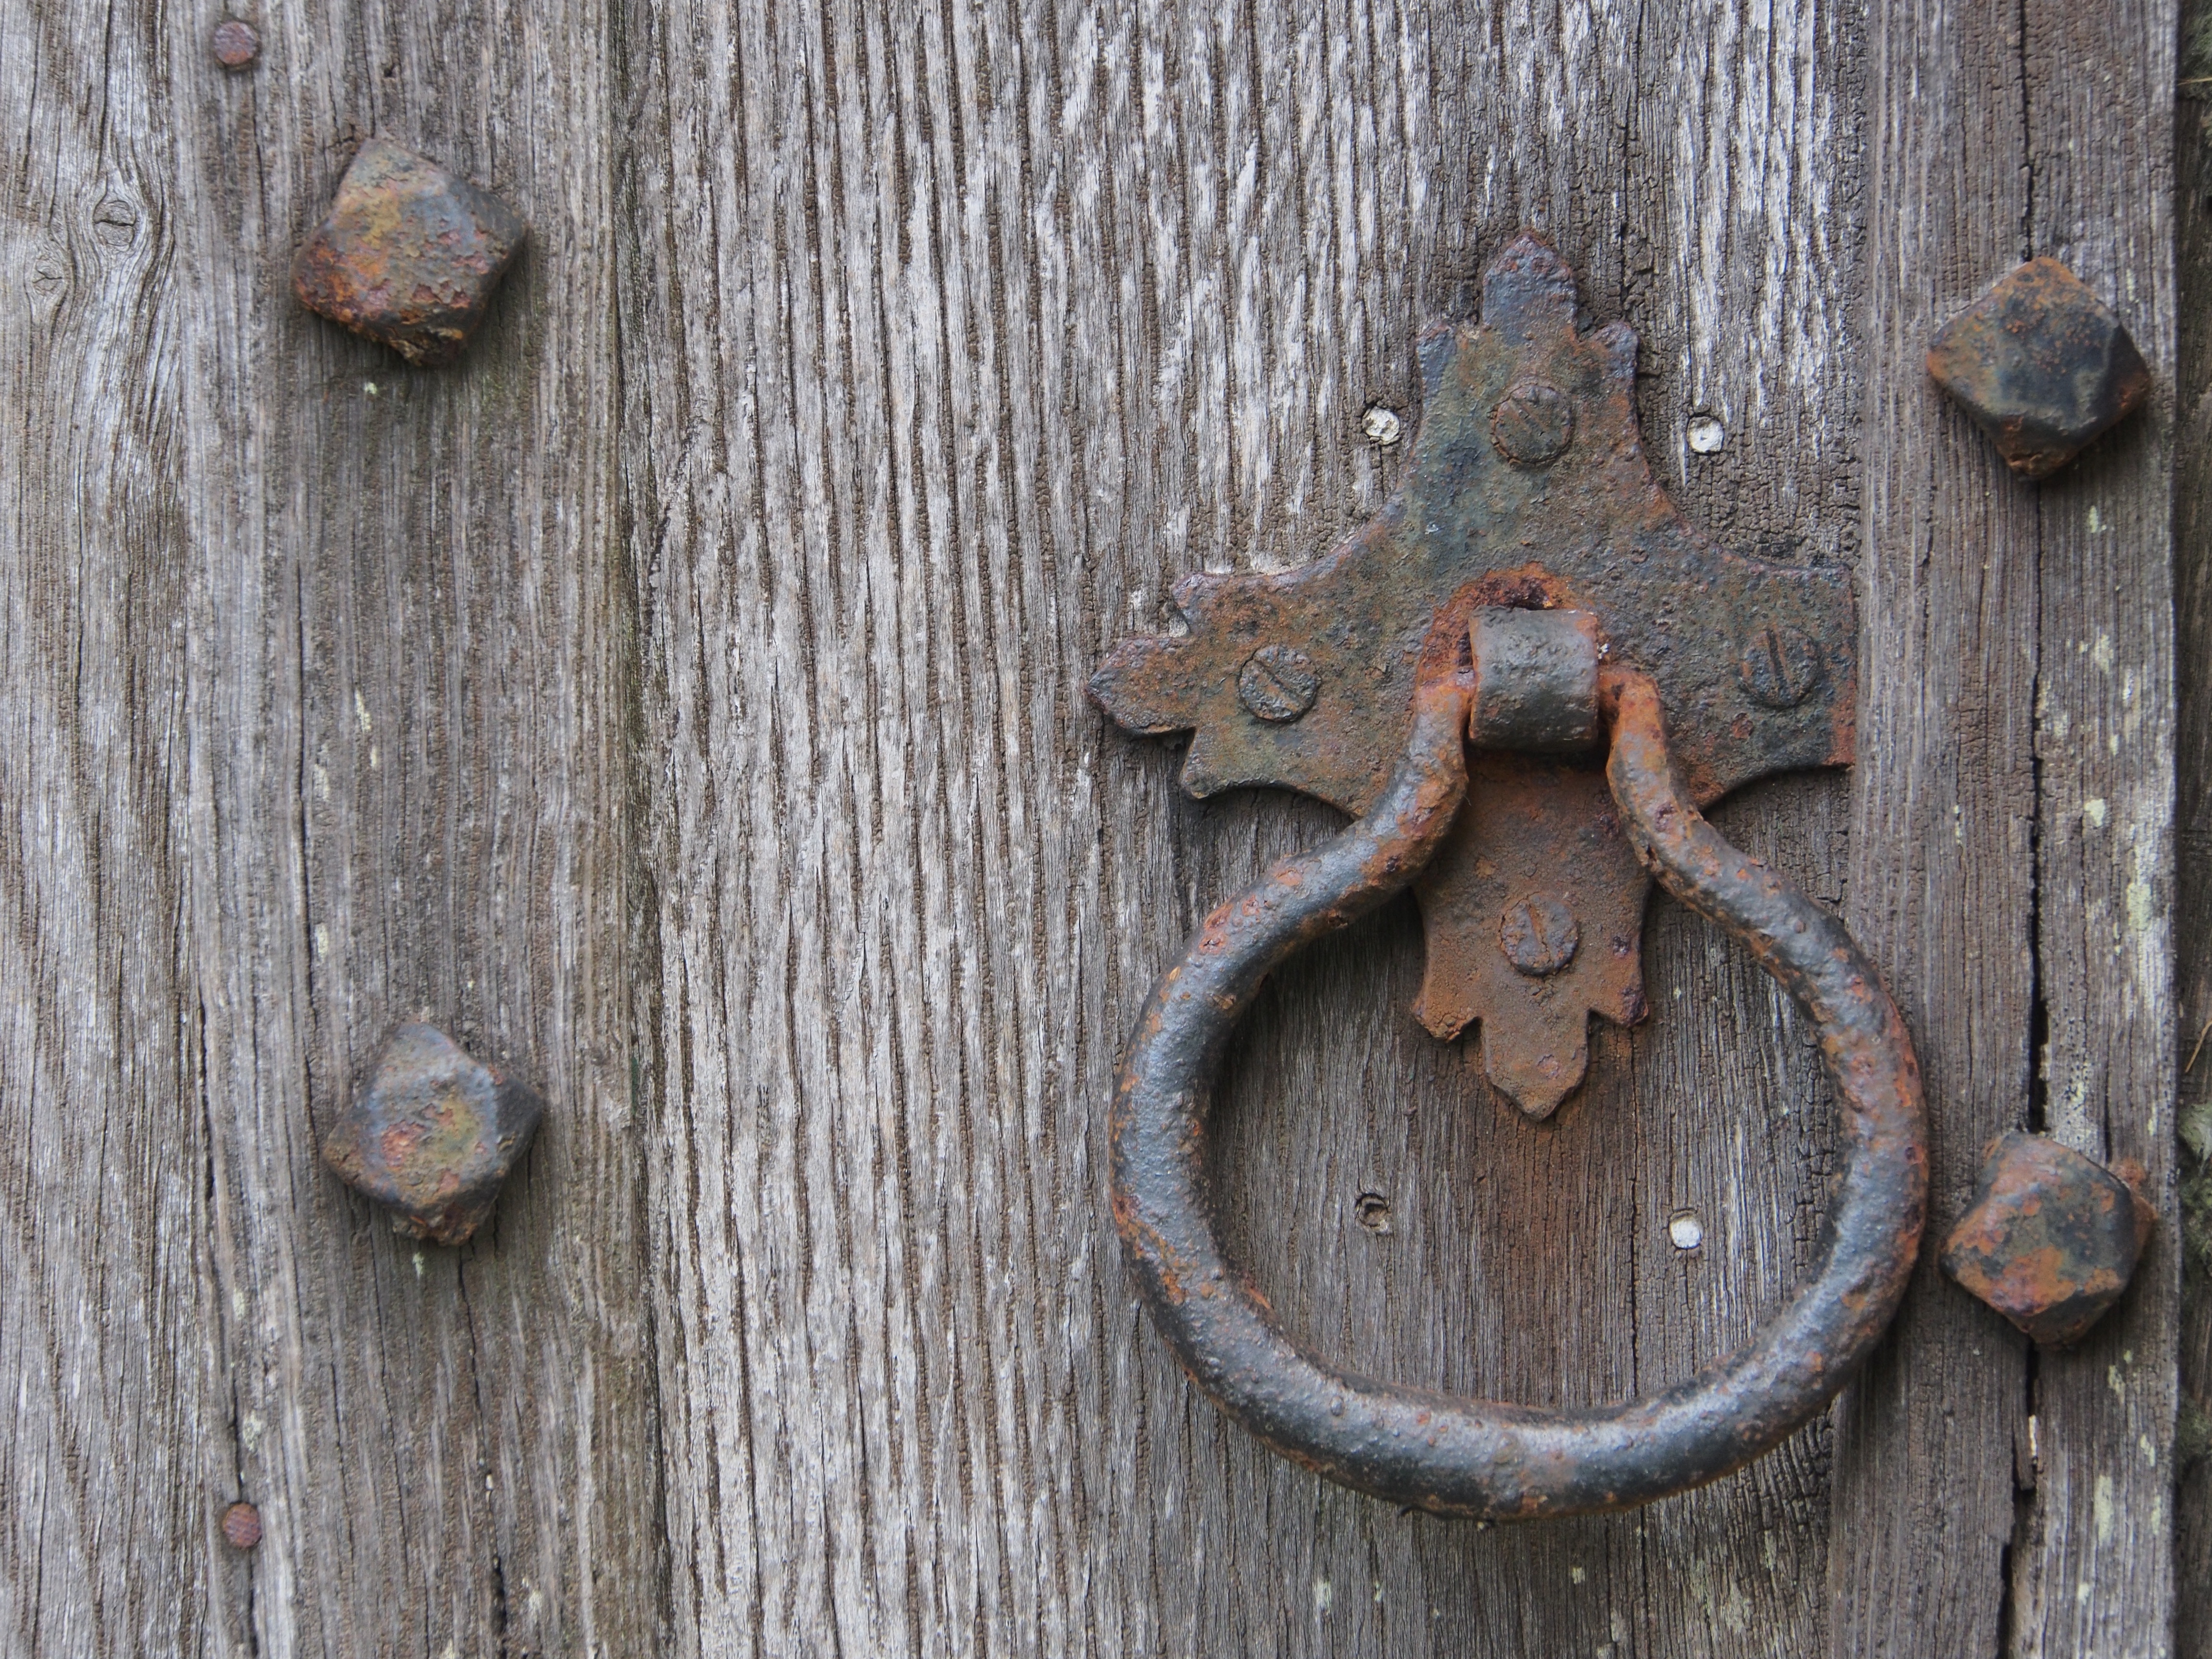
wood, antique, ring, old, rust, entrance, ancient, door, doorway, handle, iron, carving, traditional, doorknob, knocker, door knocker, knock